Mito Domain

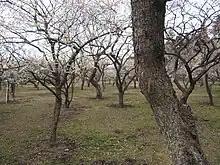
Kairaku-en plum tree garden

In the han system, Mito was a political and economic abstraction based on periodic cadastral surveys and projected agricultural yields. In other words, the domain was defined in terms of "kokudaka", not land area. This was different from the feudalism of the West.